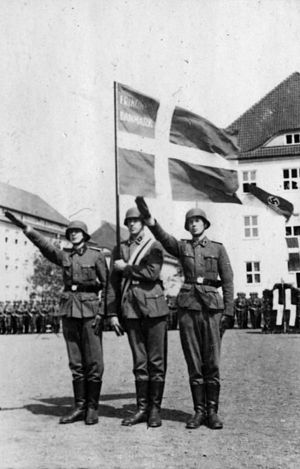
Heil
Medlemmer af Frikorps Danmark står under deres udgave af Dannebrog og heiler i 1941.
"Heil er det tyske ord for helbredelse, men efter Hitlers magtovertagelse blev det kendt fra den tyske hilsen ""Heil Hitler"" eller ""Sieg Heil"", som nazisterne brugte for at ære føreren, Adolf Hitler. Denne hilseform svarer til det engelske ""Hail"" og fascisternes ""Hil"".